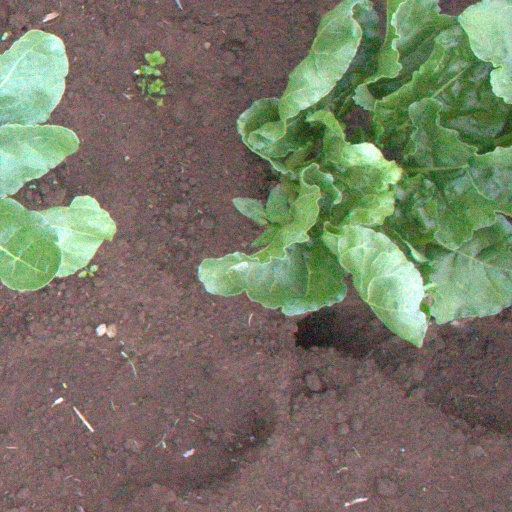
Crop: sugar beet